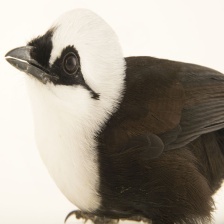
Species: SAMATRAN THRUSH
Scientific name: MYOPHONUS CASTANEUS